Hōzuki Island

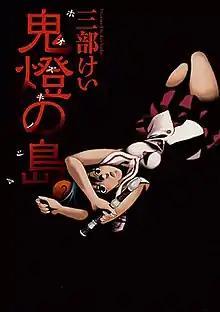
Vol. 2 of "Hōzuki Island" as published by Square Enix

The central narrative of the Manga revolves around two primary characters, Kokoro and Yume, who become the focus of the story. After being left behind by their parents, the siblings are sent to a remote island. Their path leads them to an island school, where they encounter four instructors and four other youngsters who, like them, have been abandoned or orphaned, forming the island's sole inhabitants. The island's proprietor is also part of this small community.